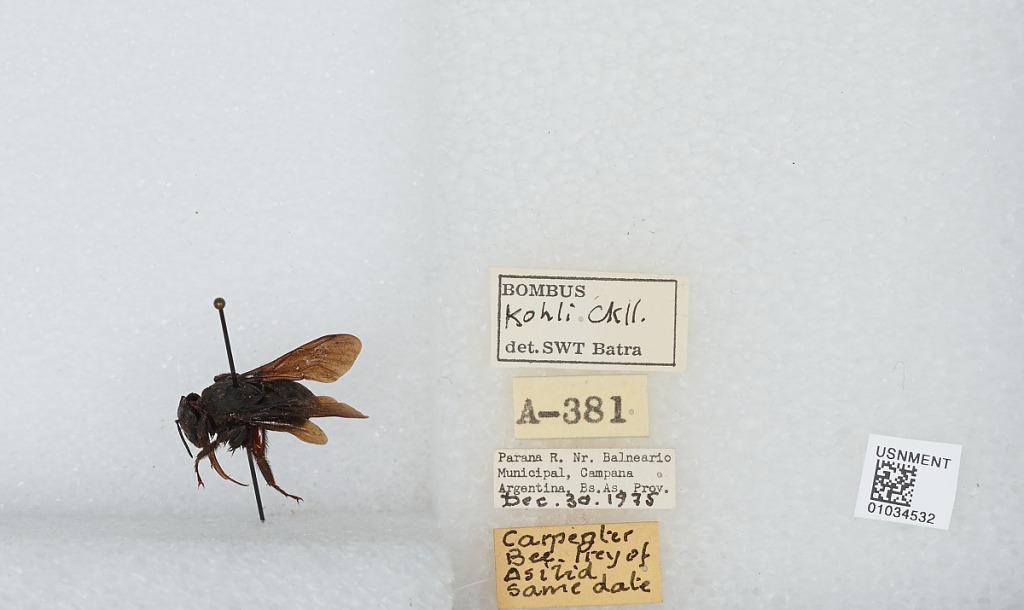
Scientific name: Bombus (Fervidobombus) morio (Swederus)
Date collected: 1975-12-30
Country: Argentina
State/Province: Buenos Aires
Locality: Campana, Parana R. Nr. Balneario Municipal
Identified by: Batra, S. W.T.